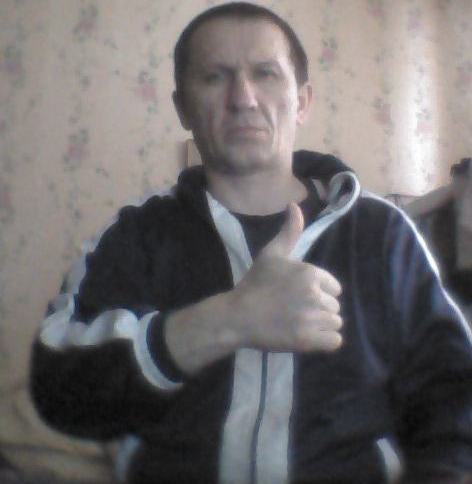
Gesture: like